Tea

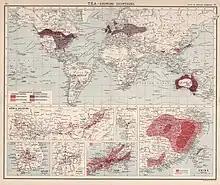
World map of tea exporters and importers, 1907

Chinese small-leaf-type tea was introduced into India in 1836 by the British in an attempt to break the Chinese monopoly on tea. In 1841, Archibald Campbell brought seeds of Chinese tea from the Kumaun region and experimented with planting tea in Darjeeling. The Alubari tea garden was opened in 1856, and Darjeeling tea began to be produced. In 1848, Robert Fortune was sent by the East India Company on a mission to China to bring the tea plant back to Great Britain. He began his journey in high secrecy as his mission occurred in the lull between the First Opium War and the Second Opium War. The Chinese tea plants he brought back were introduced to the Himalayas, though most did not survive. The British had discovered that a different variety of tea was endemic to Assam and the northeast region of India, which was then hybridized with Chinese small-leaf-type tea. Using Chinese planting and cultivation techniques, the British colonial government established a tea industry by offering land in Assam to any European who agreed to cultivate it for export. Tea was originally consumed only by Anglo-Indians; however, it became widely popular in India in the 1950s because of a successful advertising campaign by the India Tea Board. The British introduced tea industry to Sri Lanka (then Ceylon) in 1867.